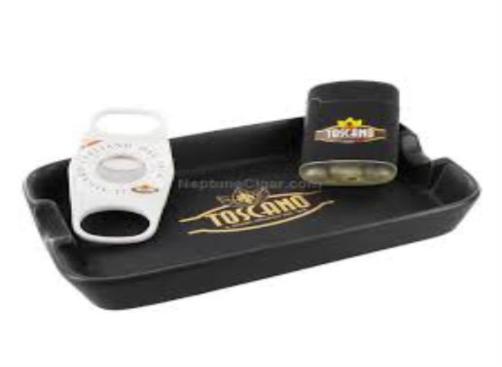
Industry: Necessities